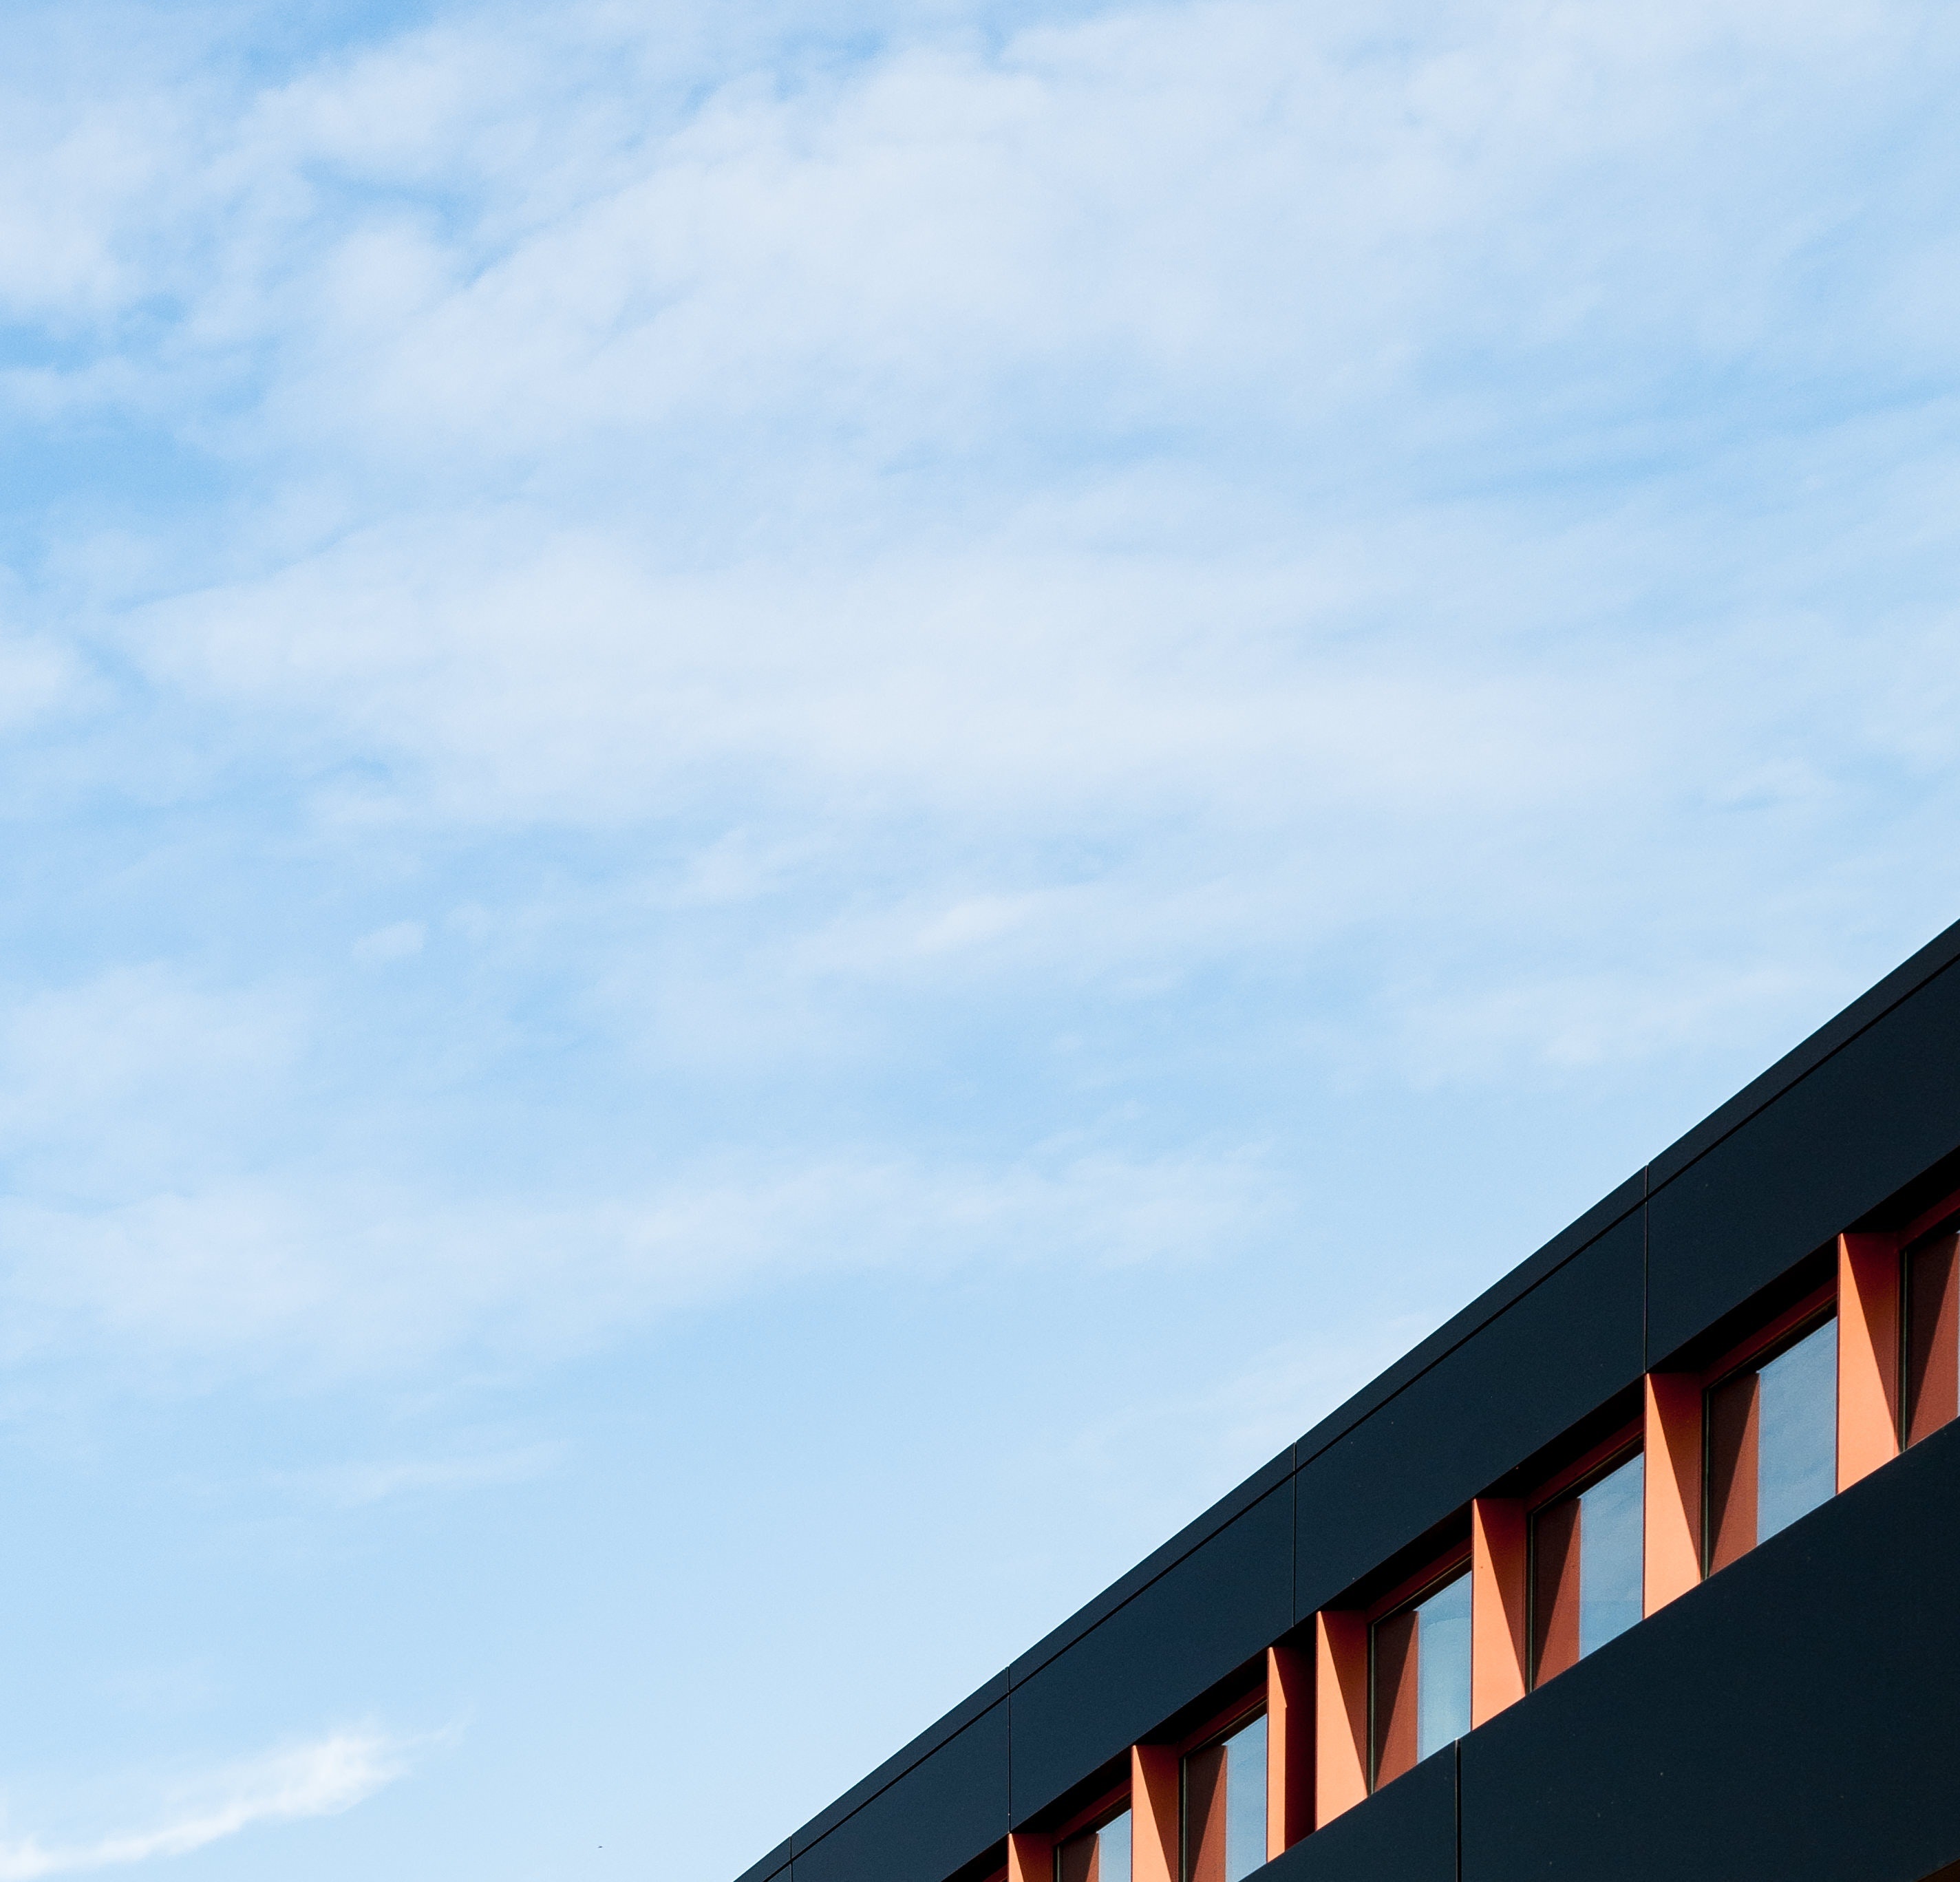
blue, sky, daytime, architecture, cloud, line, roof, tree, bridge, overpass, house, facade, daylighting, building